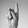
ASL letter: K